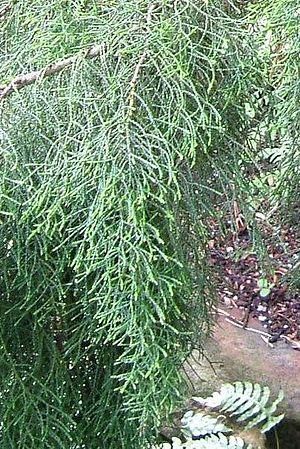
Le pin Huon est une espèce de conifère originaire de la partie humide sud-ouest de la Tasmanie, en Australie.